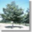
Label: oak_tree